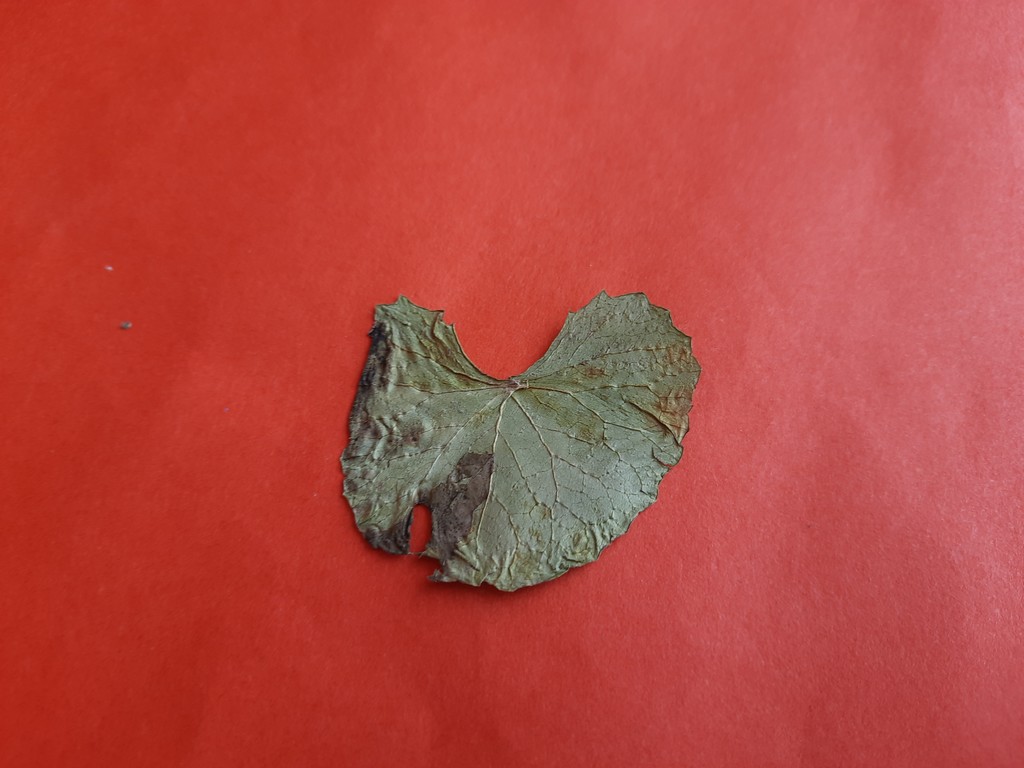
Label: Dried